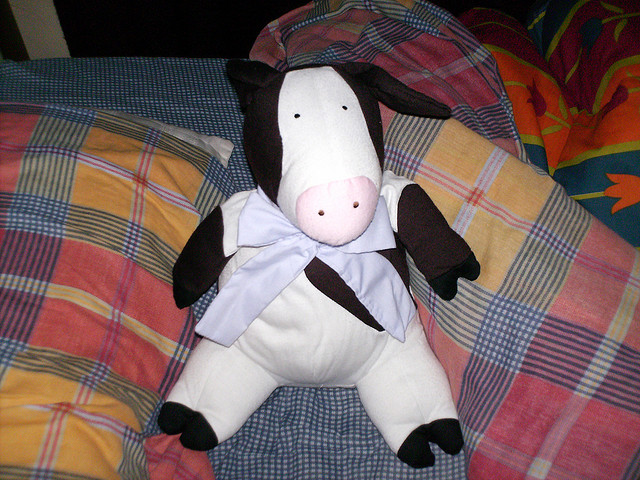
user: Given an image and a question. Answer the question in a short answer. Question: How long does this type of animal live when it's real? Short Answer:
assistant: 20 years